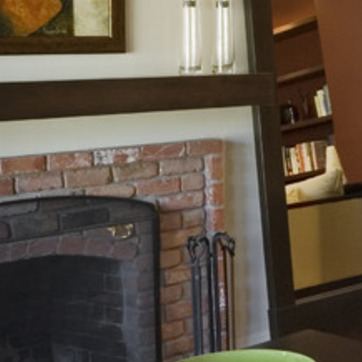
Material: brick